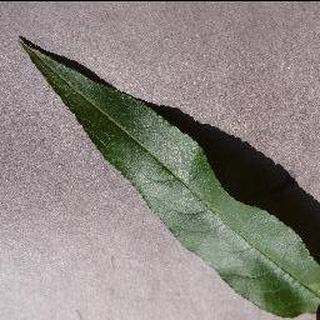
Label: healthy_peach